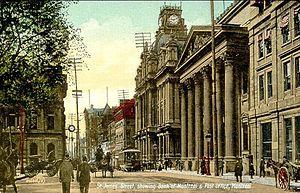
Carte postale de la rue Saint-Jacques à Montréal, Québec, Canada, montrant la Banque de Montréal et le bureau de poste. Carte postale publiée par The Valentine &amp